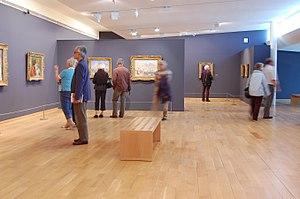
Galeries du musée des impressionnismes Giverny